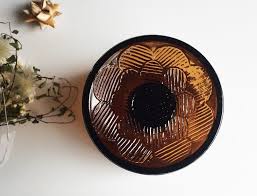
Waste category: glass